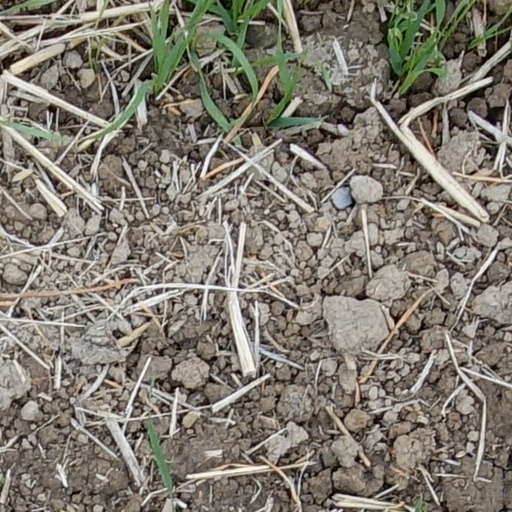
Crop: wheat